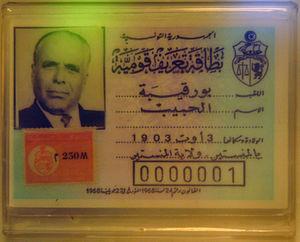
Carte identité de Habib Bourguiba dans le musée Bourguiba, Monastir